East 7th Street Historic District

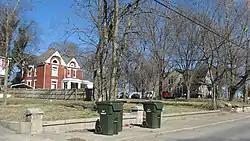

The East 7th Street Historic District in Hopkinsville, Kentucky is a historic district which was listed on the National Register of Historic Places in 1983. It included 17 contributing buildings, and is roughly E. 7th St. from Campbell to Belmont Streets.